Treaty

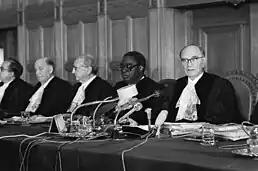
The International Court of Justice is often called upon to aid in the interpretation or implementation of treaties.

Treaties may be seen as "self-executing", in that merely becoming a party puts the treaty and all its obligations in action. Other treaties may be non-self-executing and require "implementing legislation"—a change in the domestic law of a state party that will direct or enable it to fulfill treaty obligations. An example of a treaty requiring such legislation would be one mandating local prosecution by a party for particular crimes.